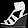
Label: Sandal